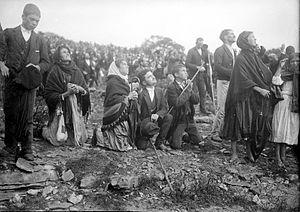
La foule regardant le ""fr:Miracle du soleil"", le 13 octobre 1917, à Fatima, durant les fr:Apparitions mariales de Fátima"
Les apparitions de Notre-Dame de Fátima désignent les six apparitions mariales de la Vierge Marie telles qu'elles ont eu lieu à Fátima, petit village du centre du Portugal, à six reprises au cours de l'année 1917 à trois enfants bergers. Ces apparitions, dont les messages prophétiques portent sur la prière et les fins dernières, ont d'abord été l'objet de méfiance, aussi bien de la part des autorités civiles que des autorités religieuses. Le « miracle du soleil », qui clôture le cycle des apparitions sera l'objet d'une vive émotion parmi la foule de 70 000 personnes rassemblées, et sera l'objet de nombreuses polémiques et publications.
1917 est une année commune commençant un lundi.
Le Miracle du soleil, ou la danse du soleil, est le nom donné au phénomène céleste qui a été observé le 13 octobre 1917 à Fátima à midi, dans le cadre des apparitions mariales de Fátima par 40 000 à 50 000 personnes, pendant environ 10 minutes à Cova da Iria, près de Fátima, au Portugal. Trois mois plus tôt, la date et le lieu de ce miracle avaient été annoncés par les pastoureaux de Fátima, sans connaître pour autant sa nature même. Ce phénomène, couvert par la presse et même un photographe professionnel a donné lieu à de multiples articles de journaux durant des semaines.